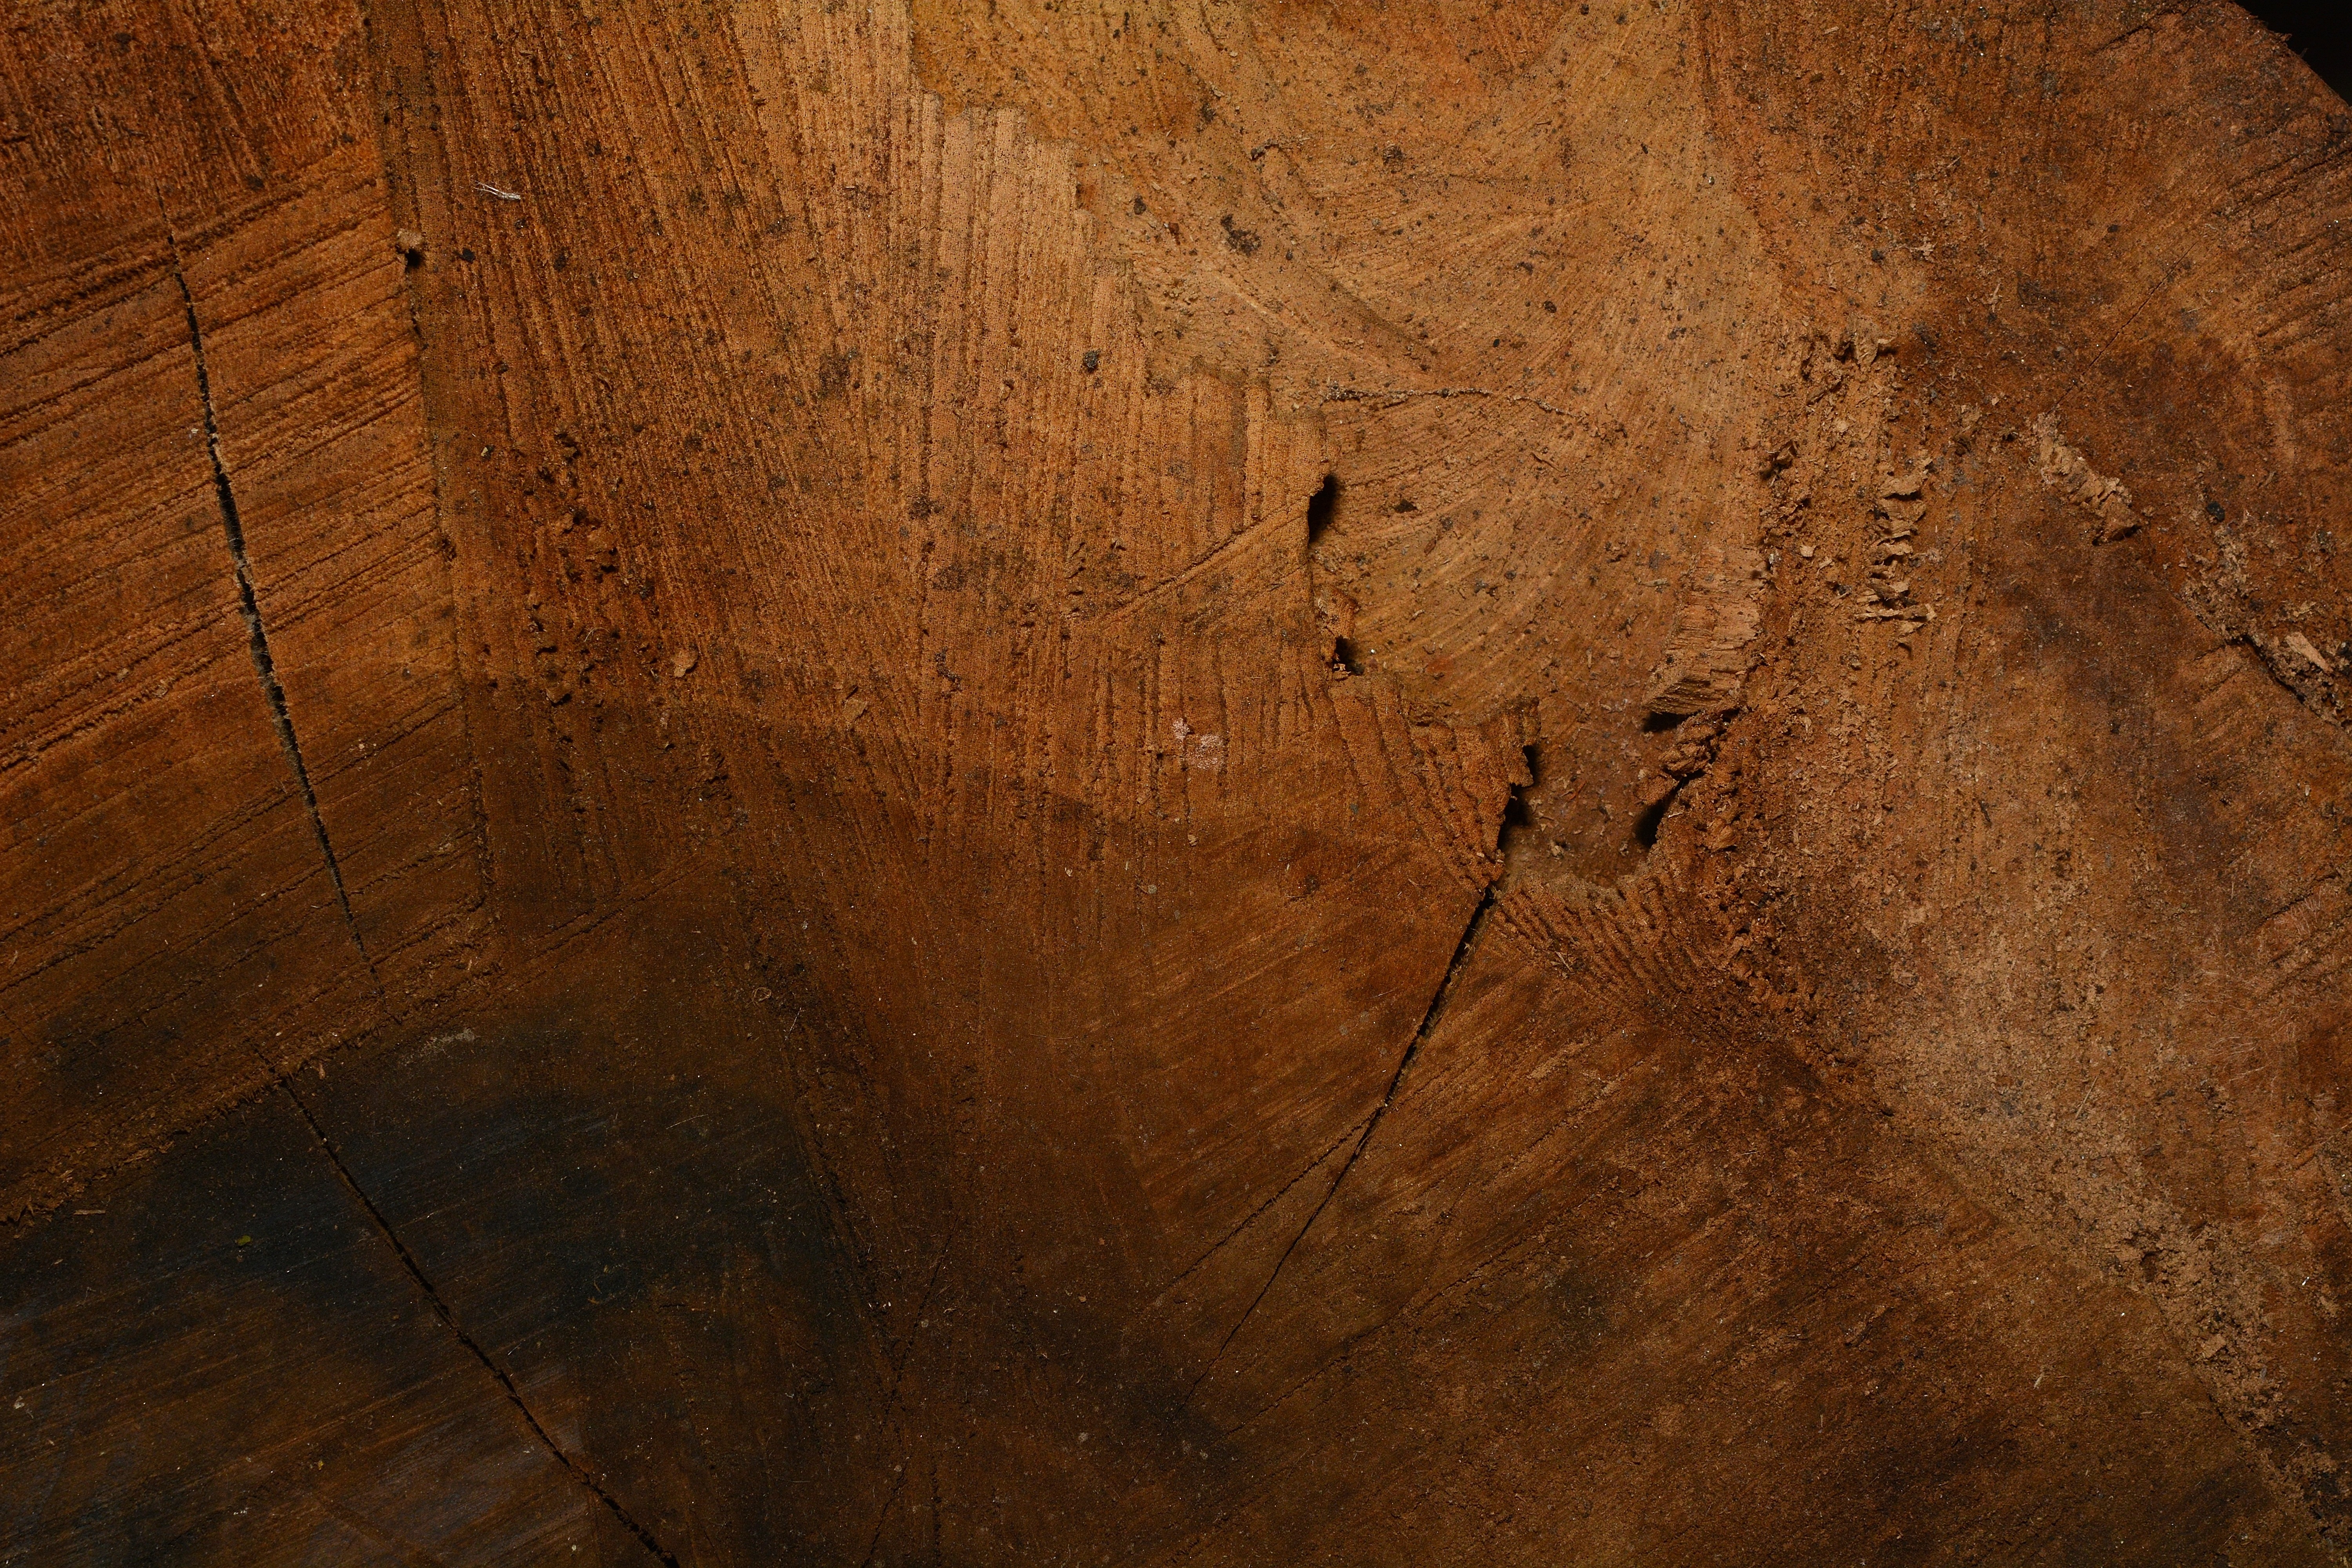
rock, structure, wood, texture, floor, wall, formation, brown, soil, close, material, background, hardwood, macro photography, flooring, wood grain, wood flooring, wood fibres